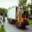
Label: truck